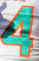
Number: 4